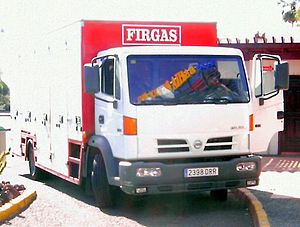
Nissan Atleon / Nissan Atleon (2000−2013)
Nissan Atleon (2000−2006)
Nissan Atleon var en over bilmærket Nissan Motors europæiske forhandlernetværk solgt lastbil.